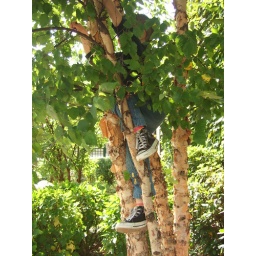
boy in the tree